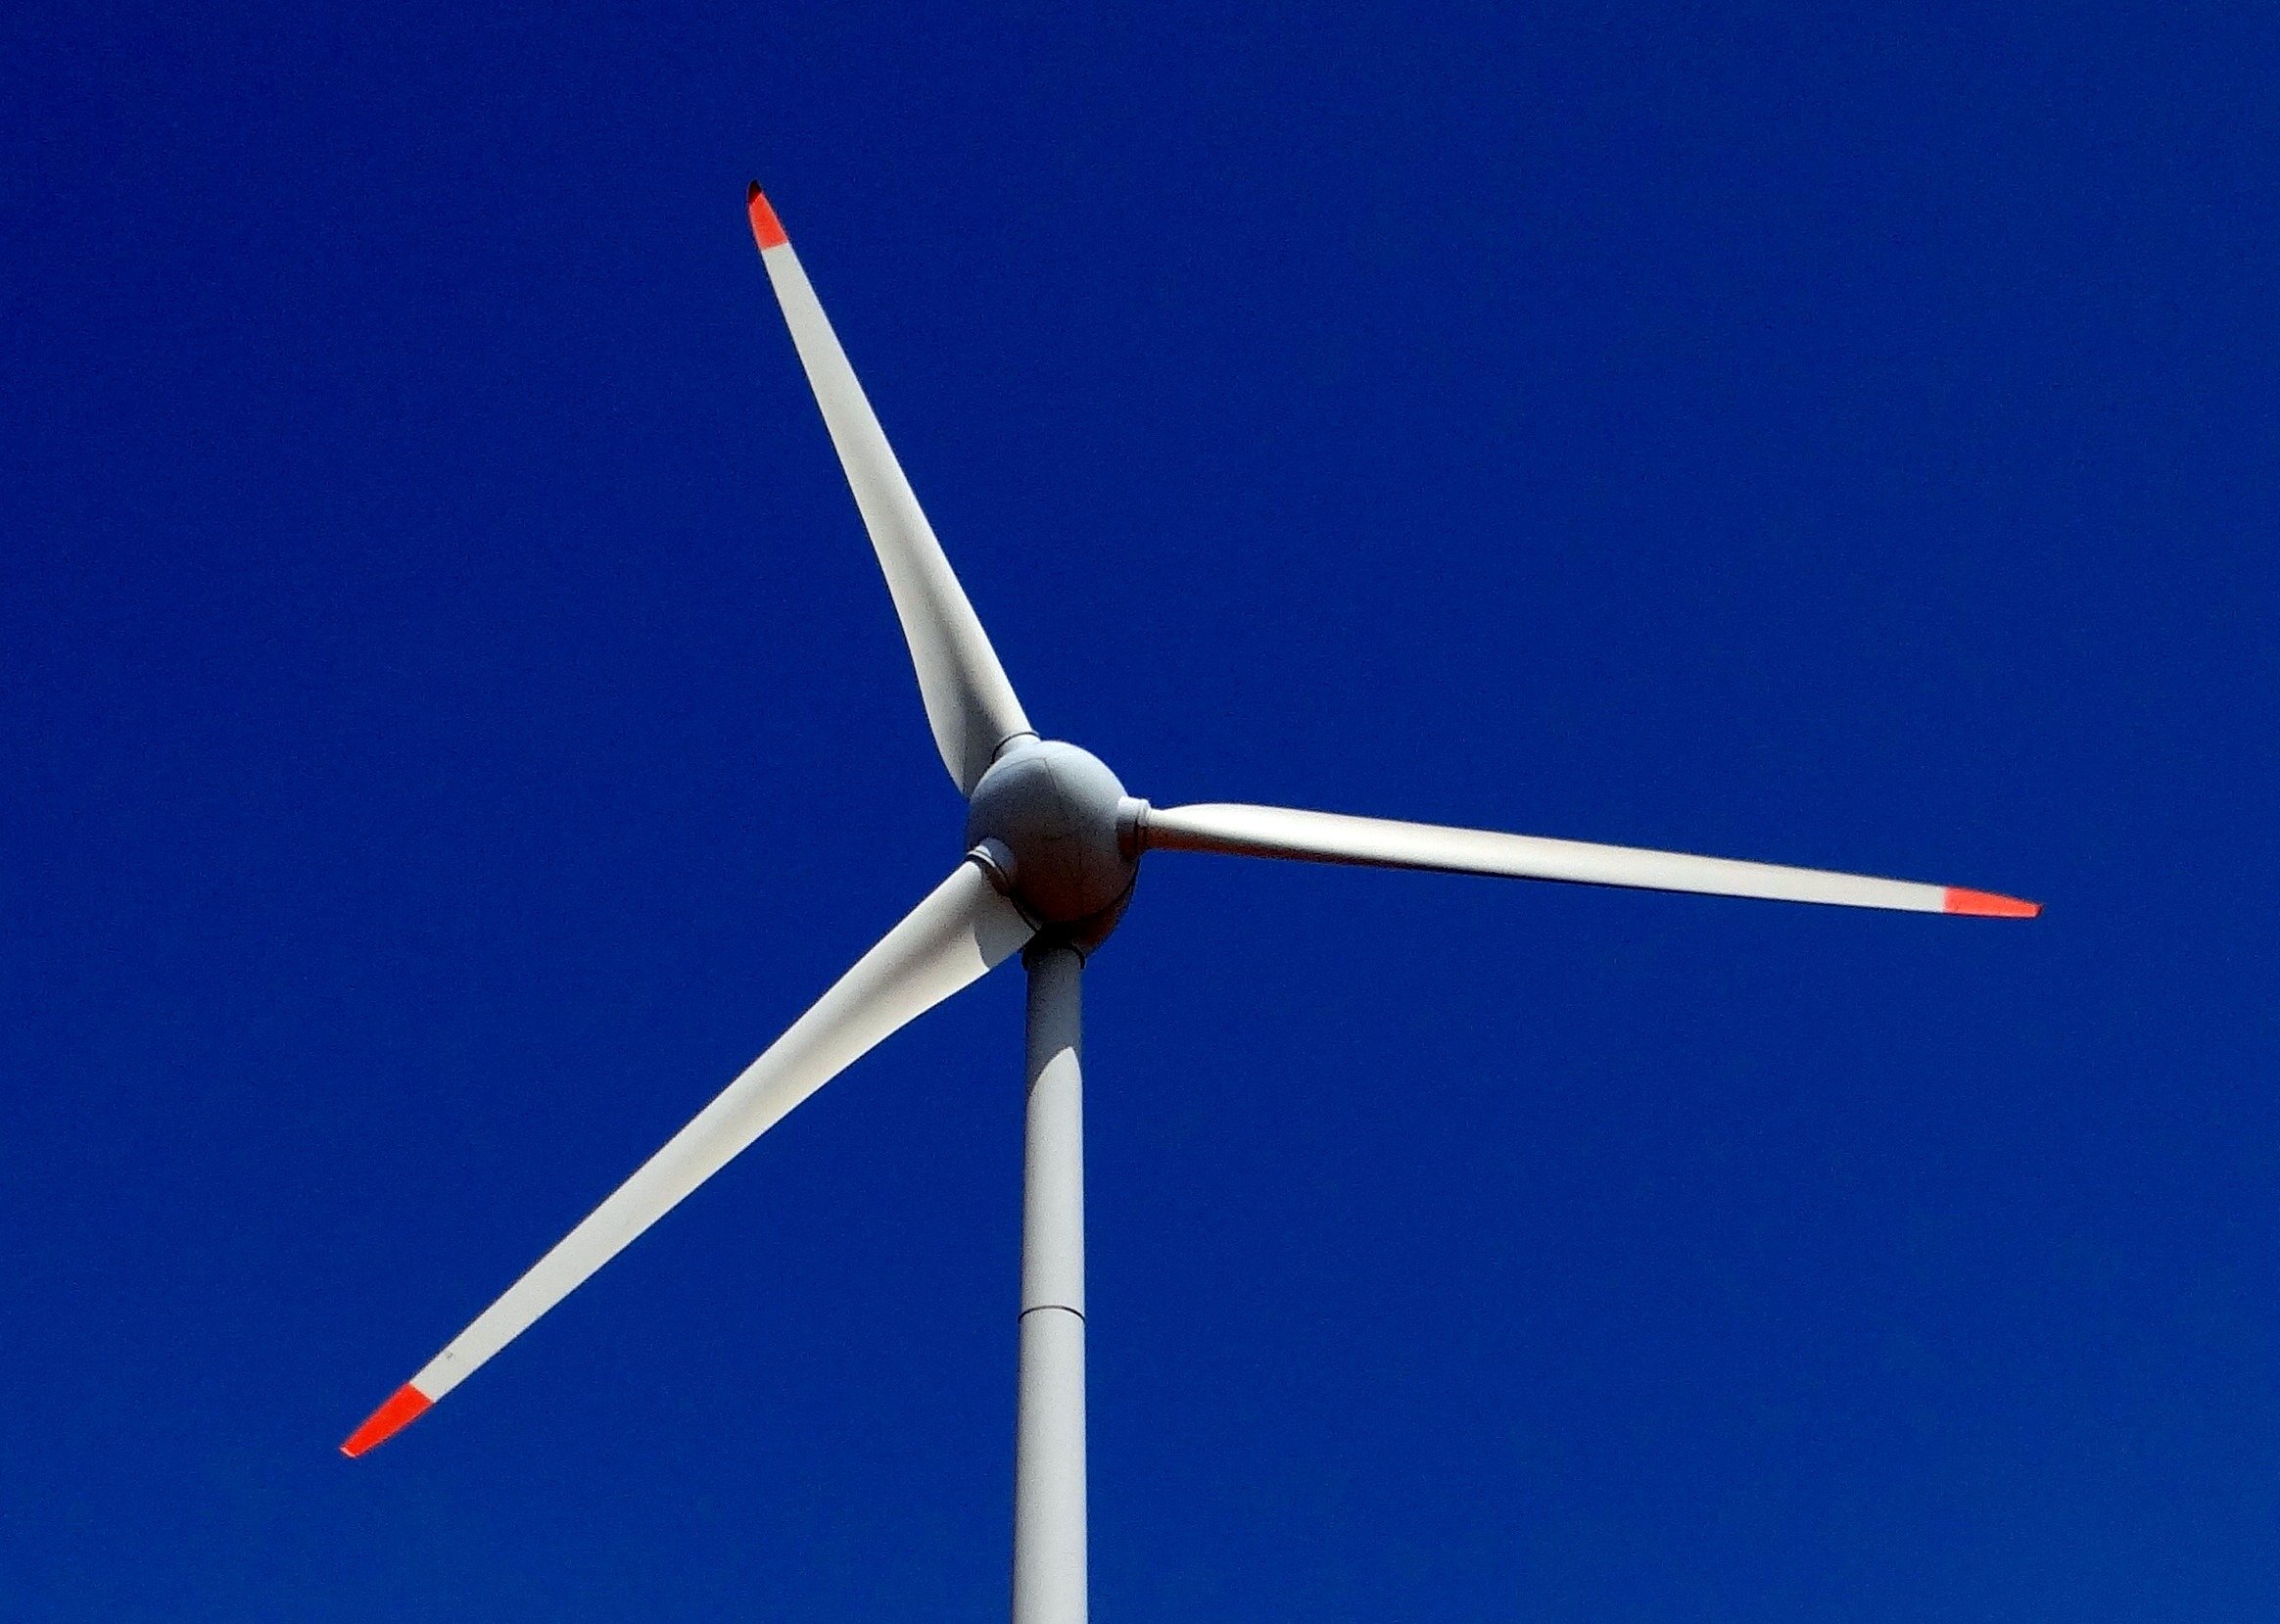
wing, wind, machine, wind turbine, turbine, generator, wind energy, energy, wind power, wind farm, india, propeller, karnataka, environmentally friendly, nargund hill